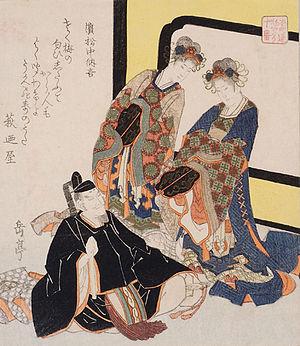
Le Hamamatsu chūnagon monogatari, connu également sous le nom Mitsu no Hamamatsu, est un conte japonais du XIᵉ siècle dans lequel est rapportée l'histoire d'un chūnagon qui découvre que son père est ressuscité en prince chinois. Le récit comprend six chapitres mais le premier est depuis longtemps perdu.